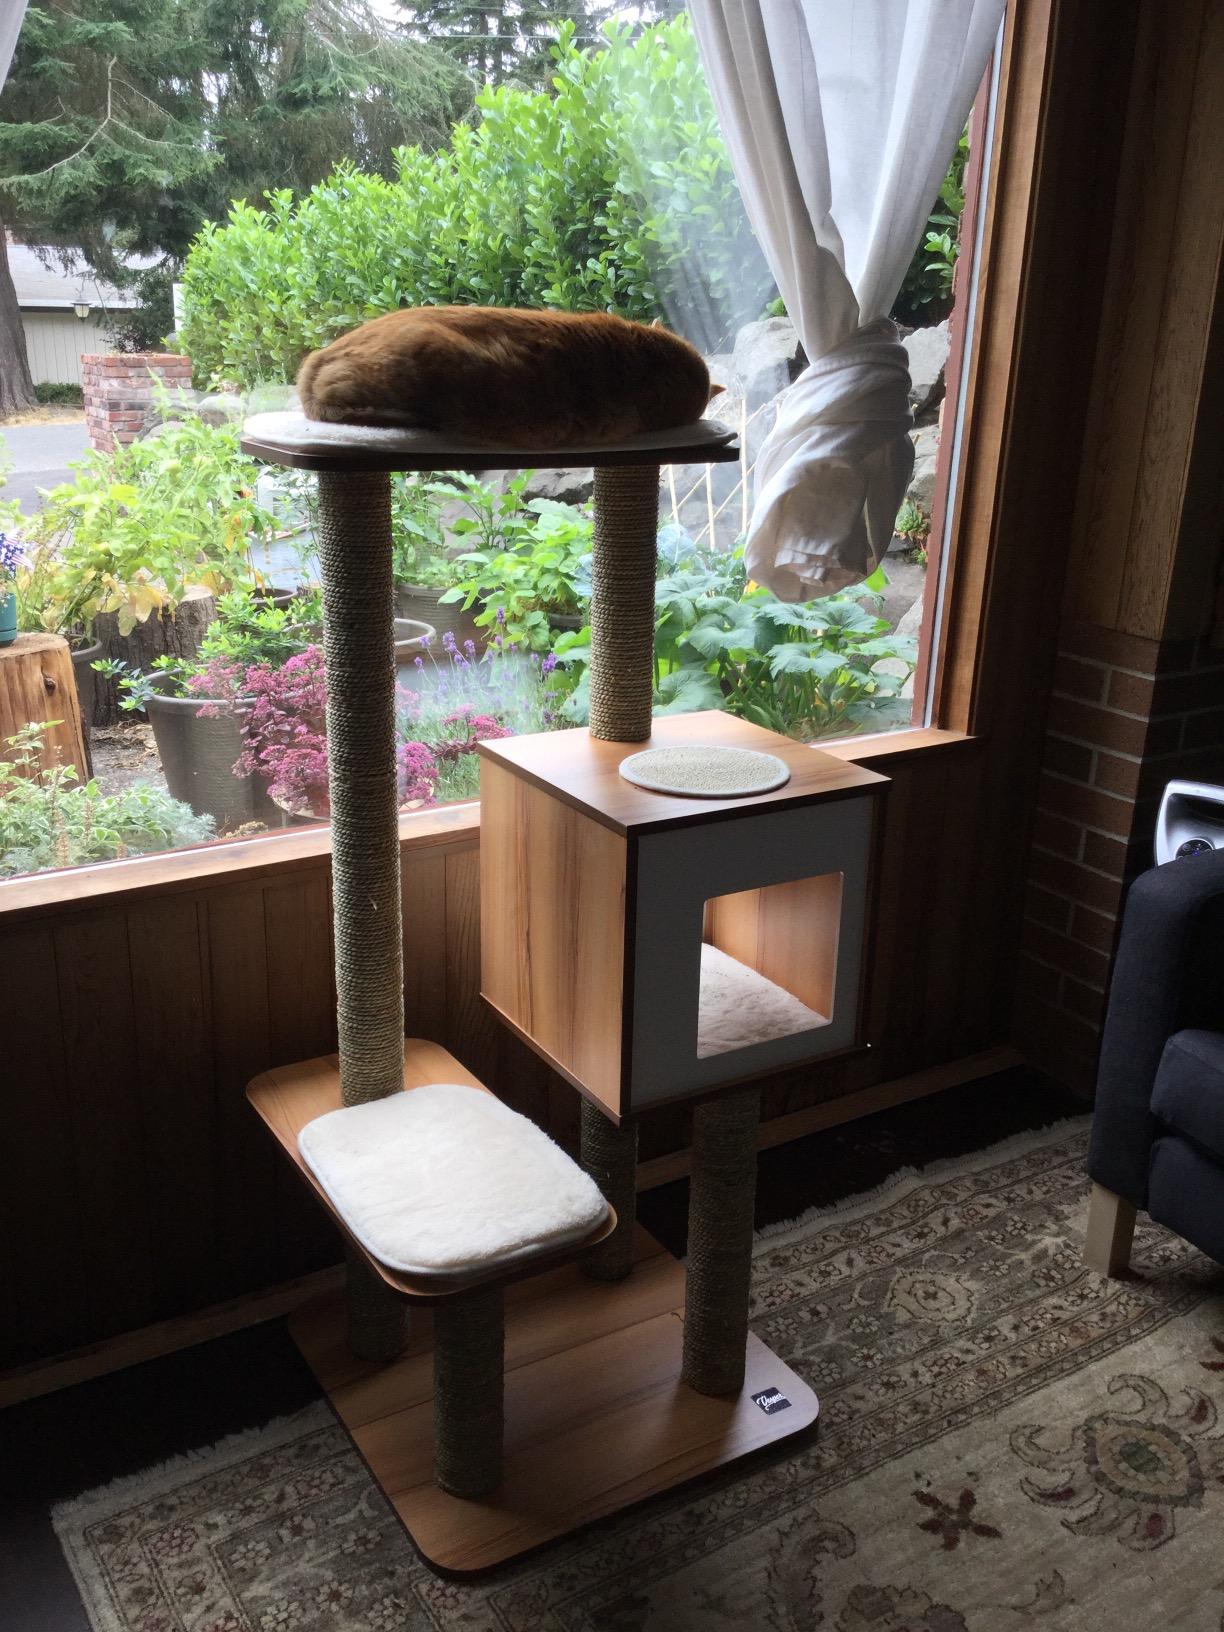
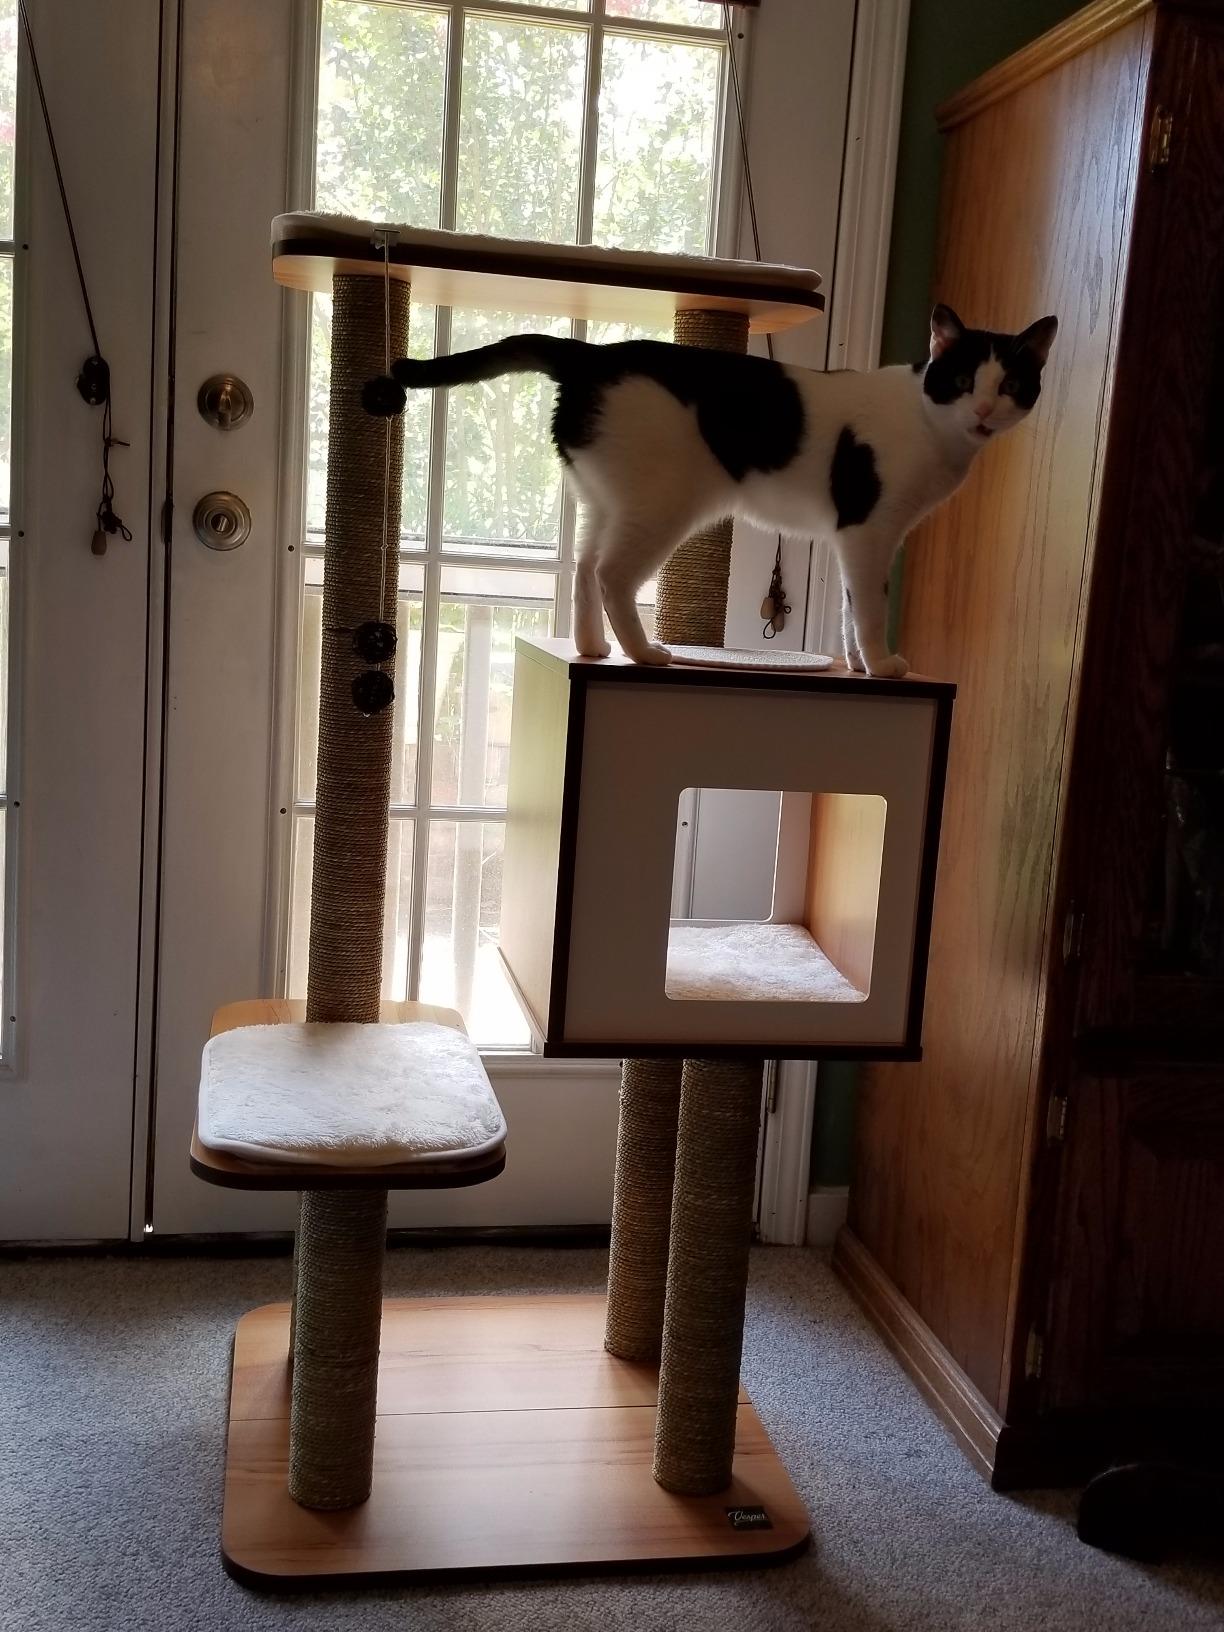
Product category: items_cat tree
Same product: yes